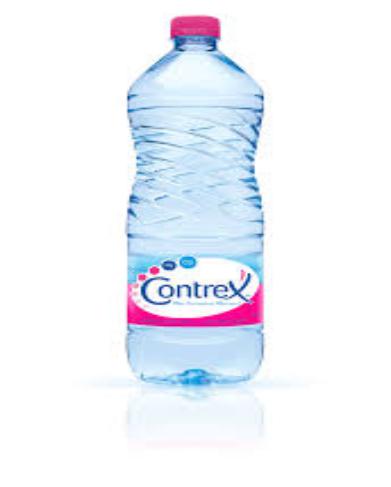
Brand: contrex
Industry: Food